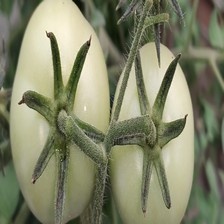
Label: tomato